Akita International University

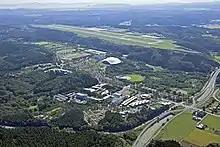
Aerial view of the university

Akita International University's establishment was approved by the Ministry of Education, Culture, Sports, Science and Technology of Japan in November 2003 and the university was inaugurated in April 2004 with Dr. Mineo Nakajima as the founding president.